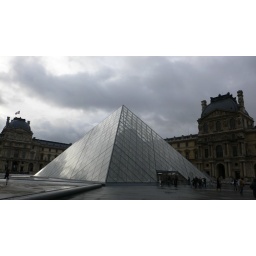
Things were way impressive inside, this would have been a great shot if the sky in the background was blue